Harvey's Resort Hotel bombing

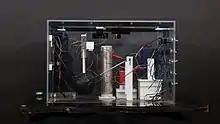
A trial model of Harvey's Casino Bomb created by the FBI.

The bomb, one of the largest the FBI had ever seen, was loaded with an estimated of dynamite stolen from a construction site in Fresno, California. According to FBI experts, the Harvey's bomb remains the most complex improvised explosive device they have examined, and a replica of "the machine", as the extortionists called it, was still used in FBI training .